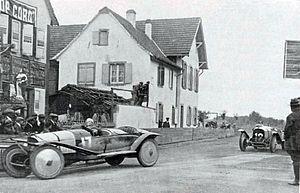
Grand Prix de l'A.C.F. 1922 tourisme à Strasbourg, Piccioni devant Henri Rougier (futur vainqueur), tous deux sur Voisin - Le Sport Universel Illustré du 28 juillet 1922, p.235
Le Grand Prix automobile de France est une course automobile sur circuit créée en 1906. Il a figuré au calendrier du championnat du monde de Formule 1 de 1950 à 2008 sur sept circuits différents, exception faite de l'année 1955 où l'épreuve a été annulée à la suite du drame des 24 Heures du Mans. L'épreuve s'est déroulée sur le circuit de Nevers Magny-Cours de 1991 à 2008, avant d'être retirée du calendrier pour une période de dix ans.
Gabriel Voisin, né le 5 février 1880 à Belleville-sur-Saône et mort le 25 décembre 1973 à Ozenay, est l'un des plus célèbres pionniers français de l'aéronautique, tant civile que militaire, ainsi qu'un fabricant d'automobiles de luxe à la marque « Avions Voisin ».